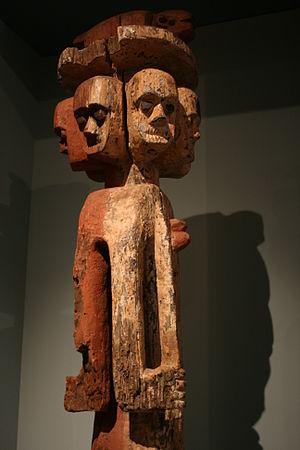
Les Ijaw sont un ensemble de peuples d'Afrique de l'Ouest, surtout présents au sud du Nigéria, dans le delta du Niger. Au début du XVᵉ siècle ils vont migrer plus à l'ouest du continent pour former les peuples Krou de Côte d'Ivoire, du Libéria, de la Guinée et de la Sierra Leone.